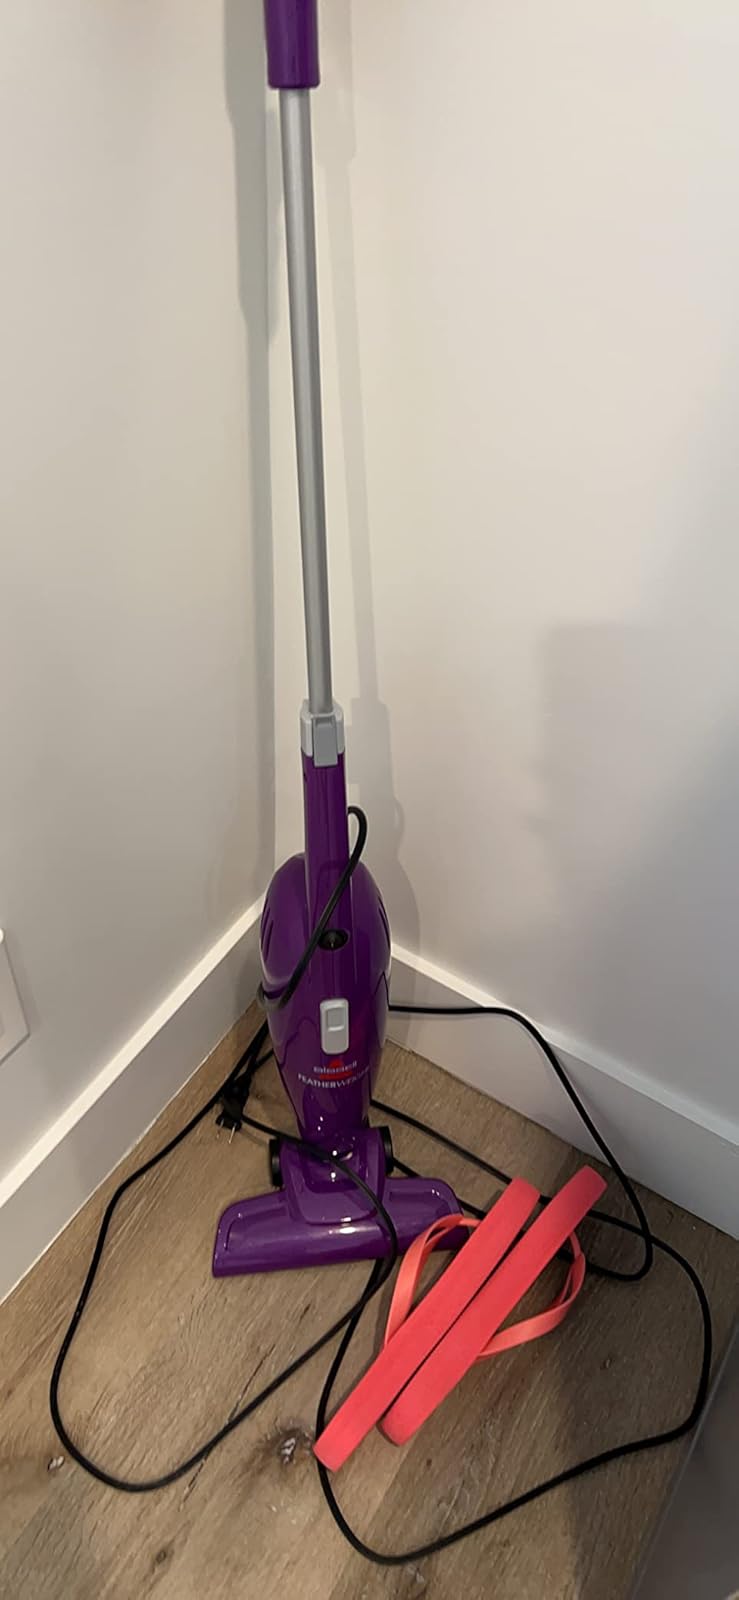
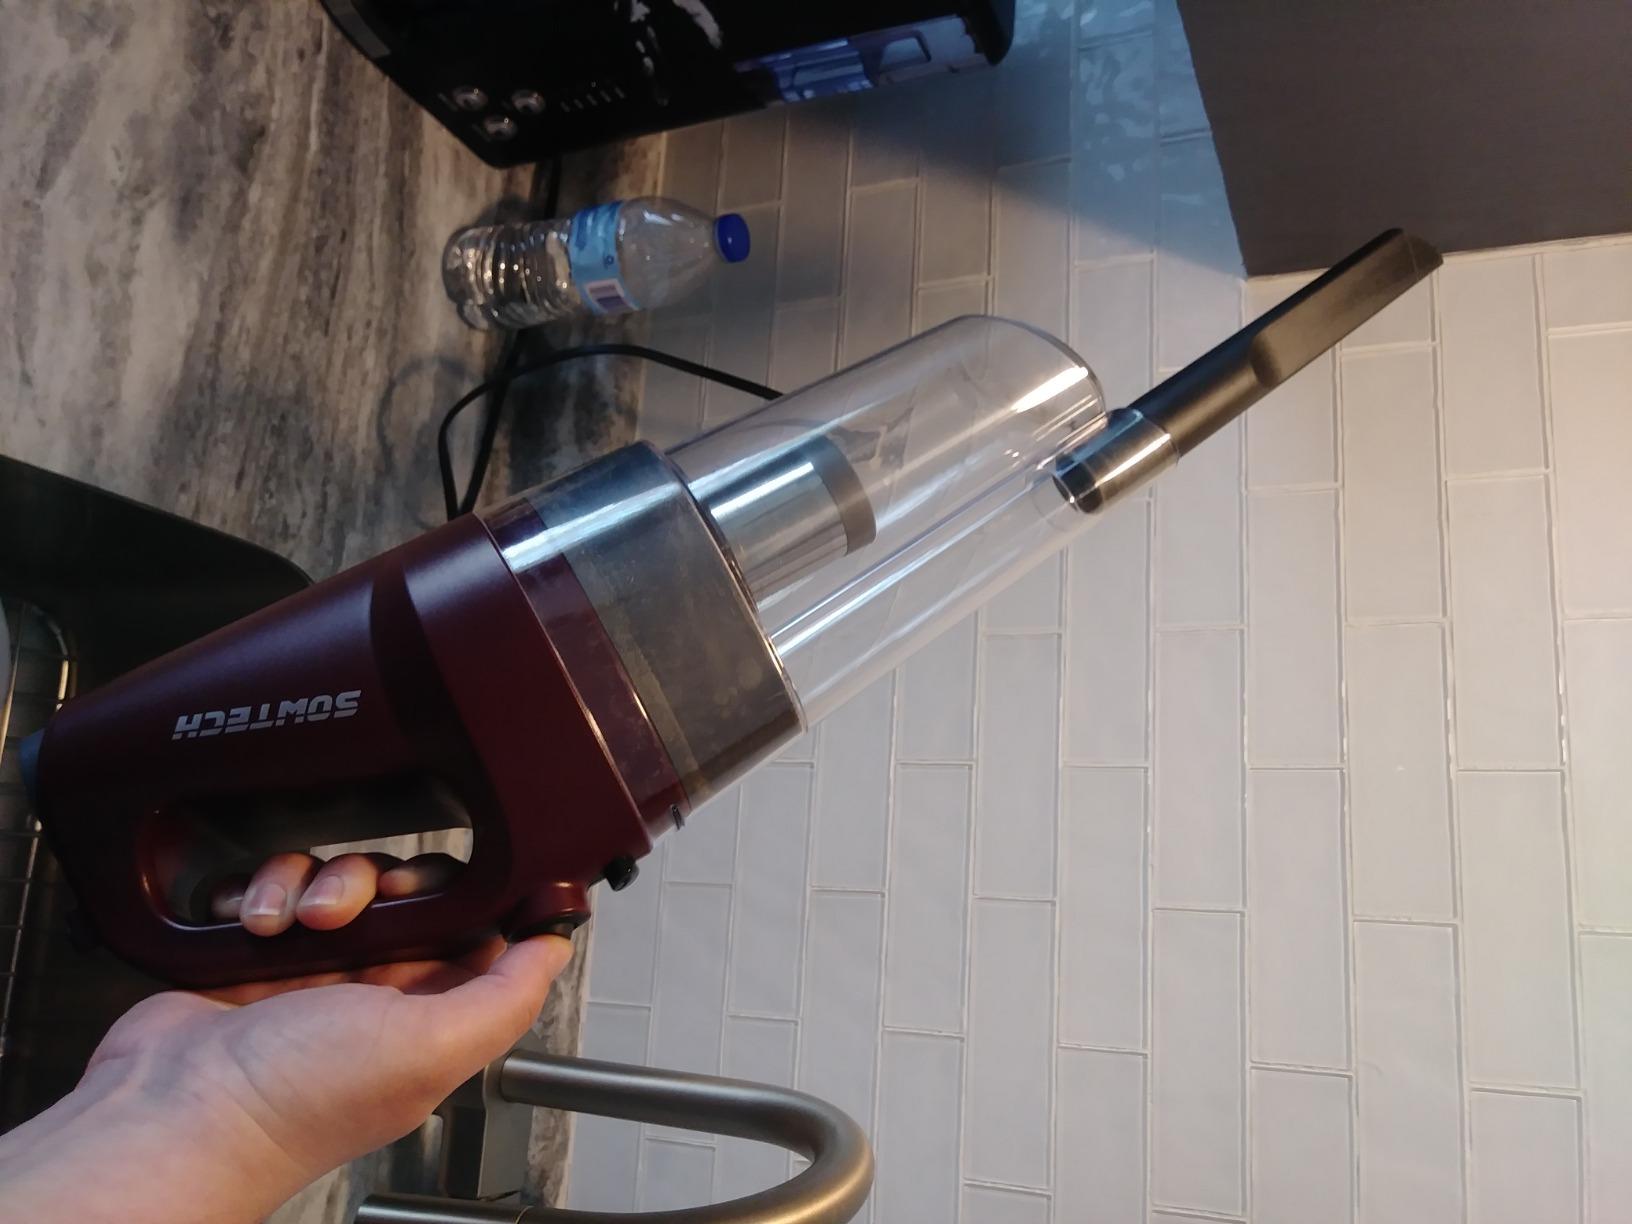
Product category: items_vacuum
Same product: no